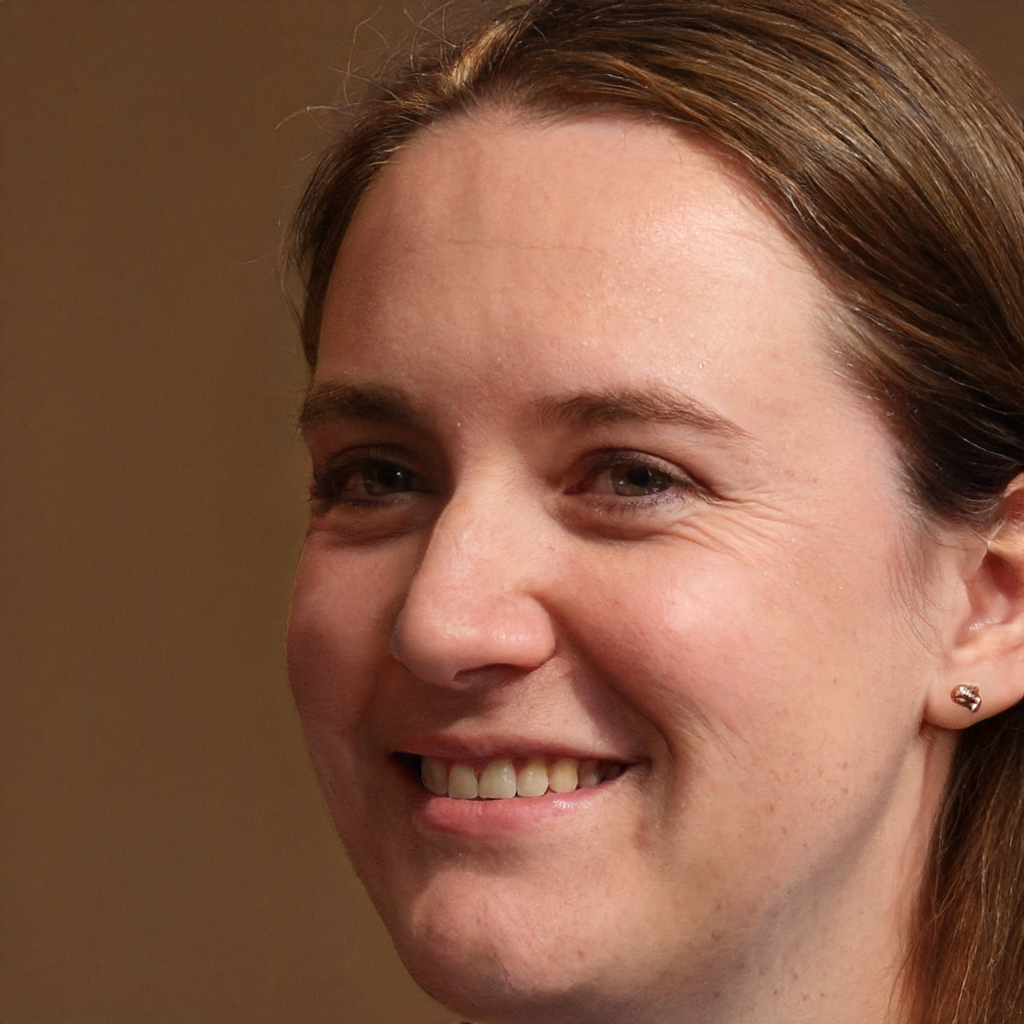
Gender: Female